Emmitt Smith

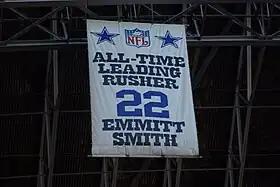
Fan banner honoring the NFL's all-time leading rusher banner at Texas Stadium.

In 1992, he set the Cowboys' single-season franchise record and won the rushing title with 1,713 yards. He also became the first player to win the league's rushing title and the Super Bowl in the same season.